The Straight Mind and Other Essays

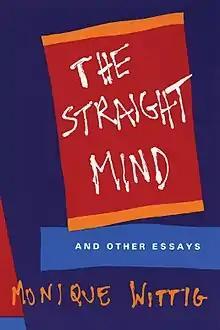
Cover of the first edition

The Straight Mind and Other Essays is a 1992 collection of essays by Monique Wittig.